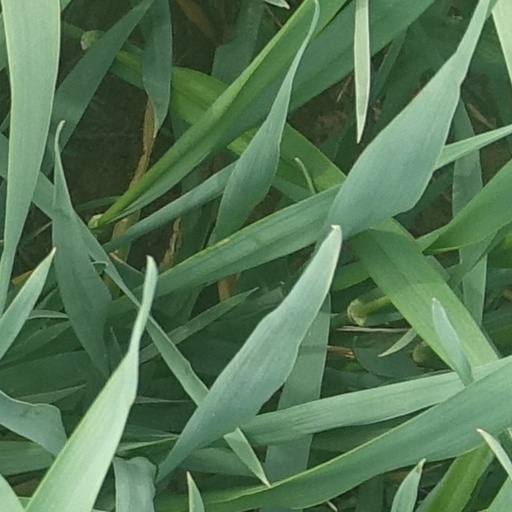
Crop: wheat